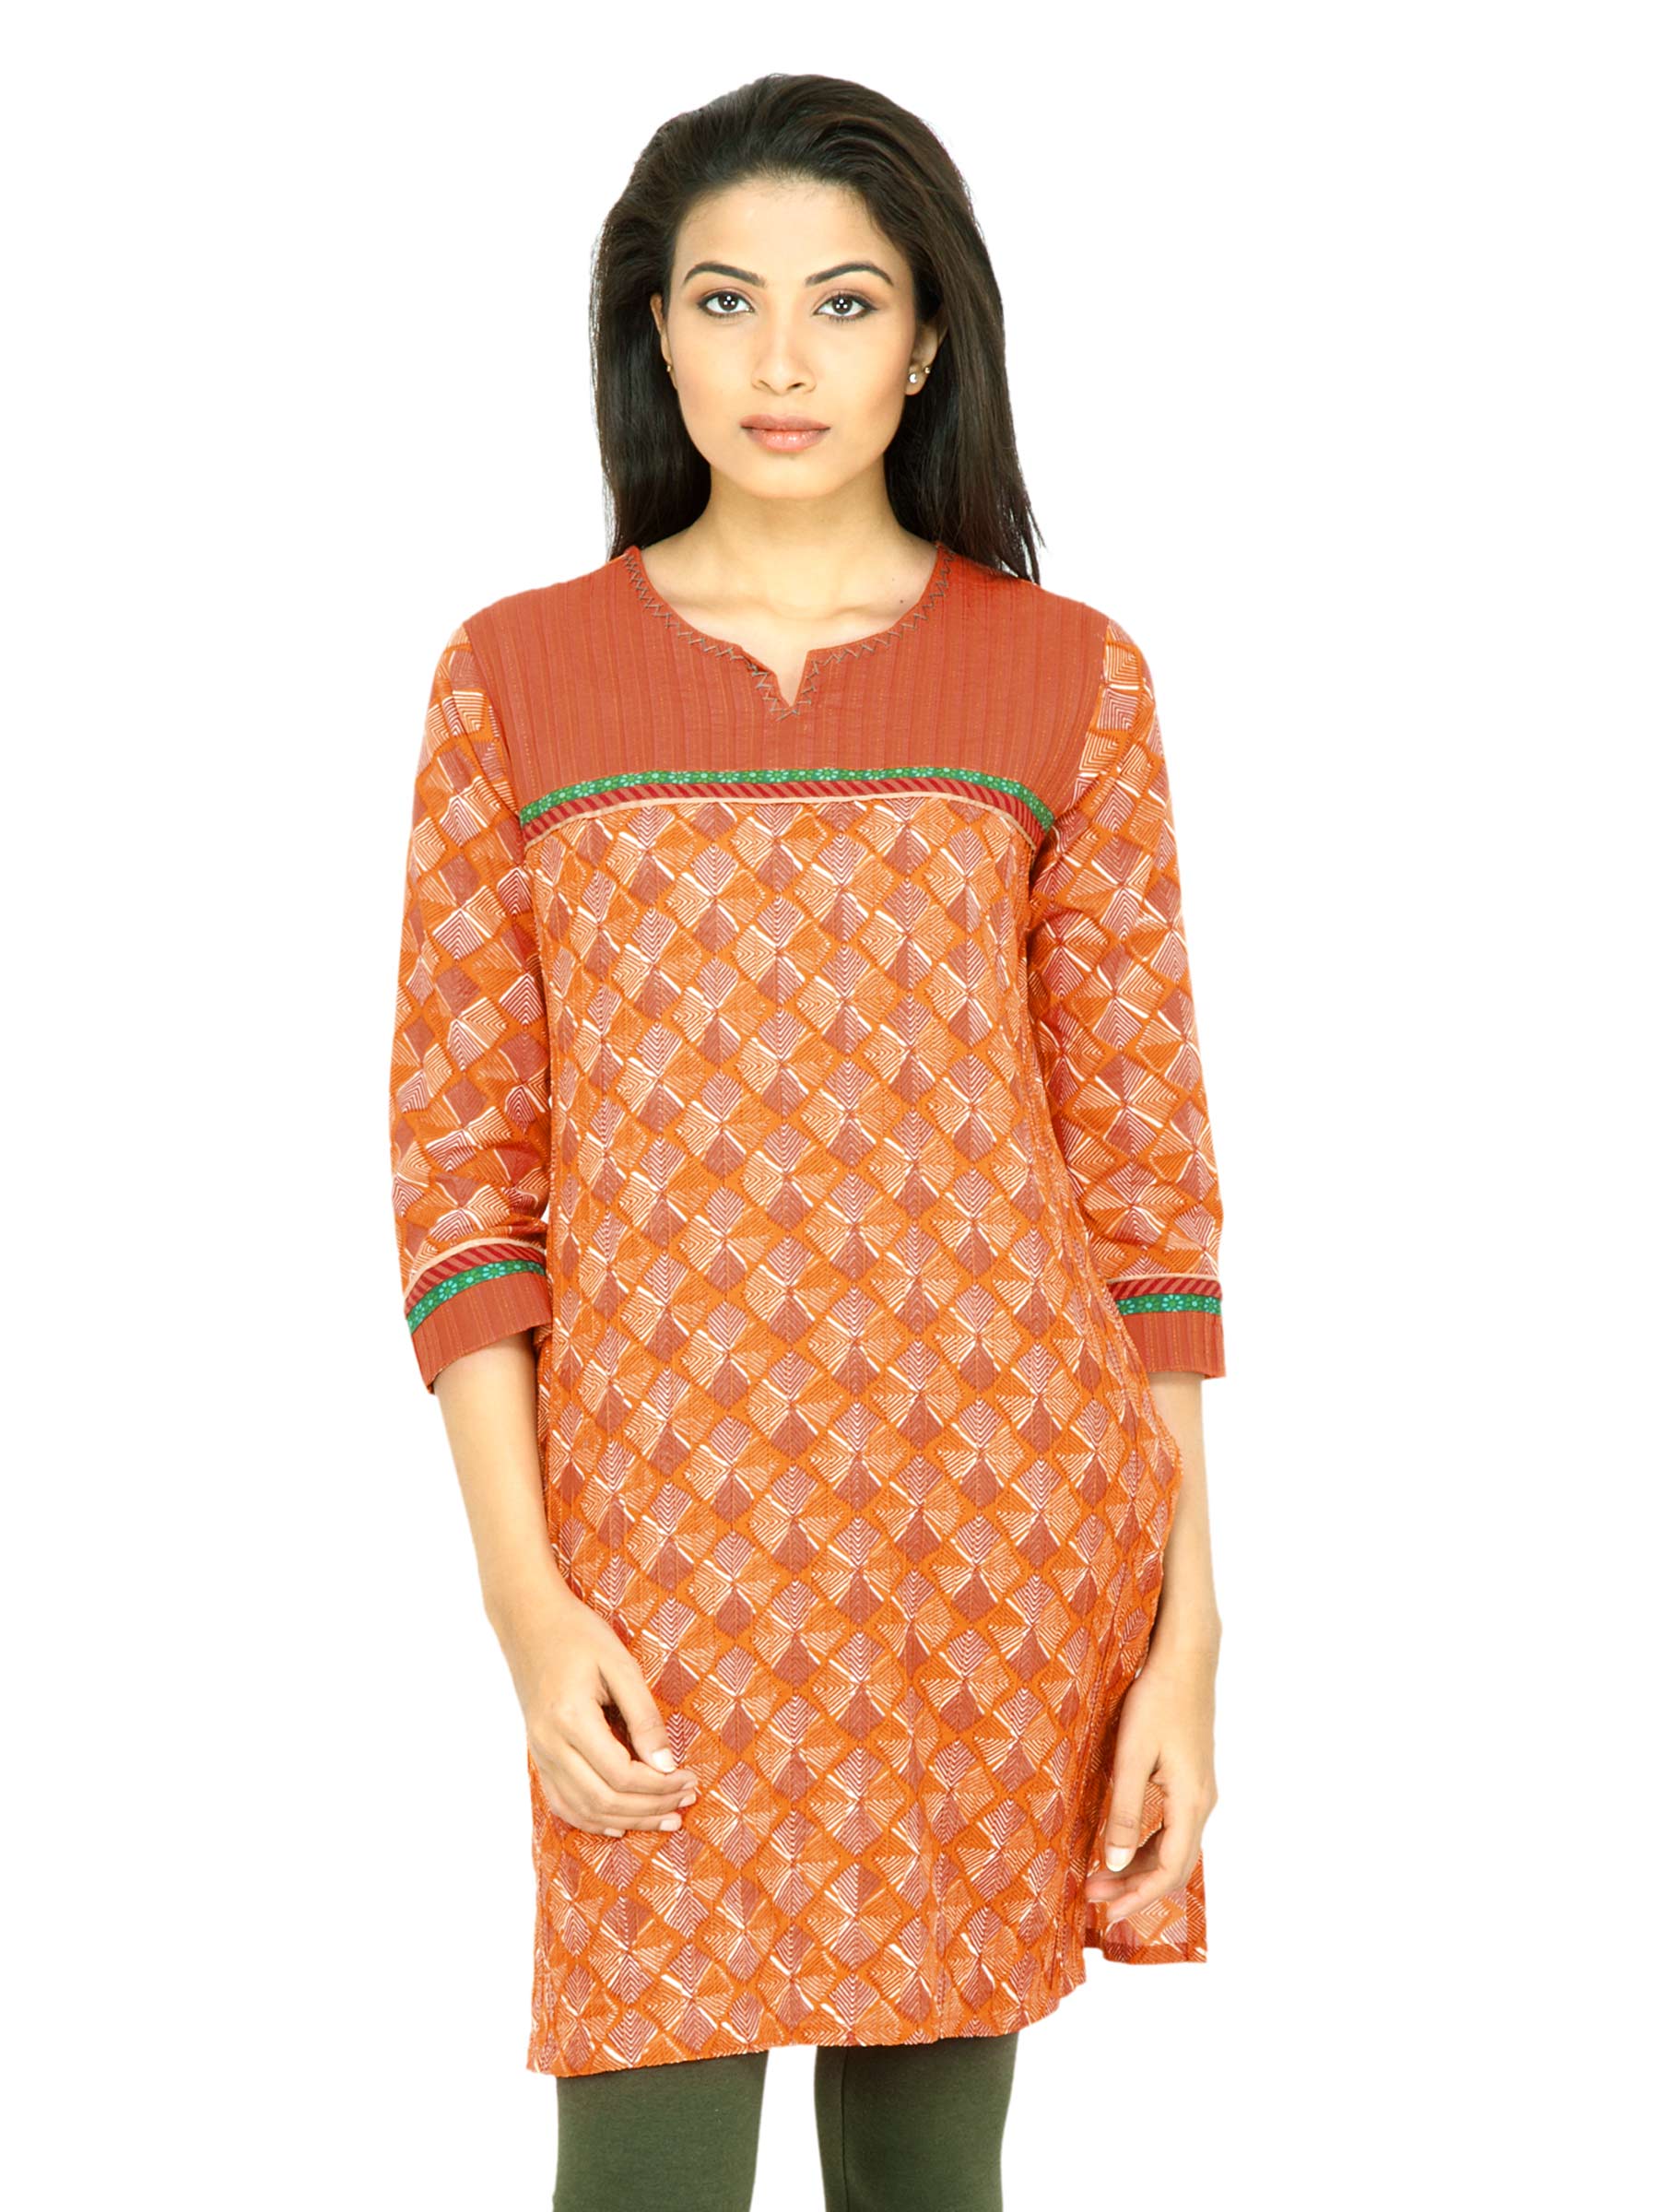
Mother Earth Women Printed Orange Kurta
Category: Apparel / Topwear / Kurtas
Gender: Women
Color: Orange
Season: Fall 2011
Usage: Ethnic